Gallylene

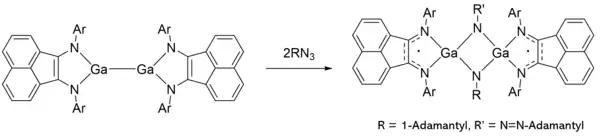
Fedushkins reactivity of gallylenes and azides

Fedushkin and coworkers demonstrated that treating the a-diimine ligated gallylene with carbodiimides resulted in guanidinate derivatives via reductive coupling. In contrast to the reactivity demonstrated with azides, the ligand system here is reported as "innocent", meaning redox inactive. Products were confirmed via NMR and crystal XRD. The proposed mechanism for this reactivity involves a [1+2] cycloaddition between the gallylene and carbodiimide, and there is computational evidence for this mechanism.